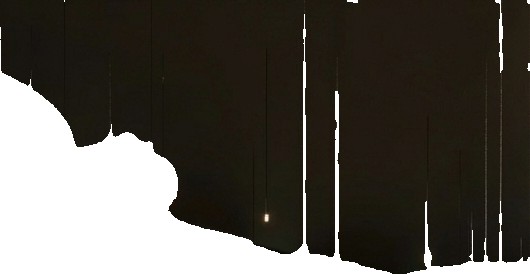
Surface category: ceiling